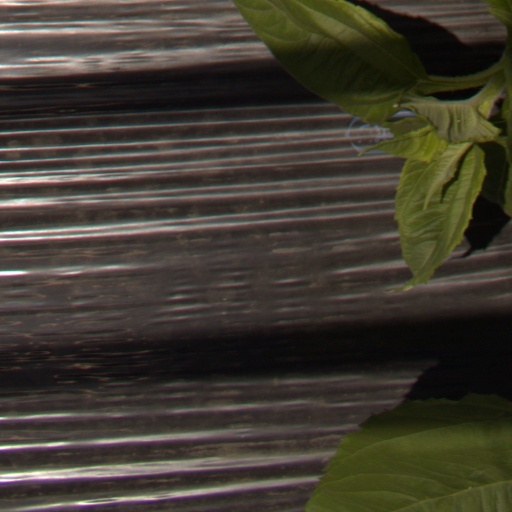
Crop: Jerusalem artichoke